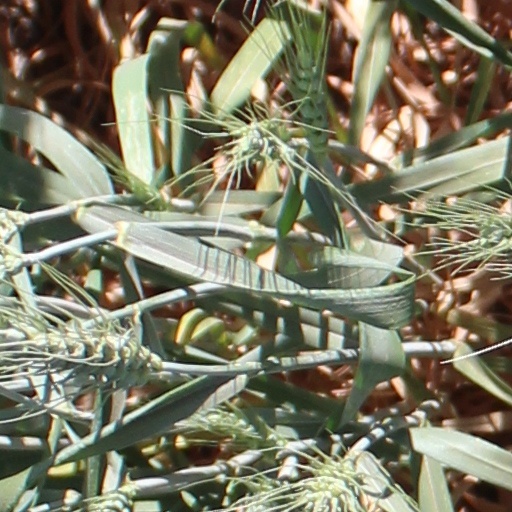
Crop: wheat